Tsakhiagiin Elbegdorj

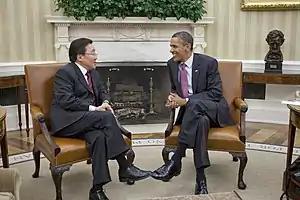
President Elbegdorj meeting with U.S. President Barack Obama in June 2011

Elbegdorj was sworn into office for his first term as President of Mongolia in State House in front of the Parliament and guests on 18 June 2009. His inauguration ceremony included his address to the nation and a military parade on Sükhbaatar Square. The United States Senate passed Resolution Number 192 supporting Mongolia's democracy and economic development and noting Elbegdorj's election victory on the day he was sworn in on 18 June 2009.